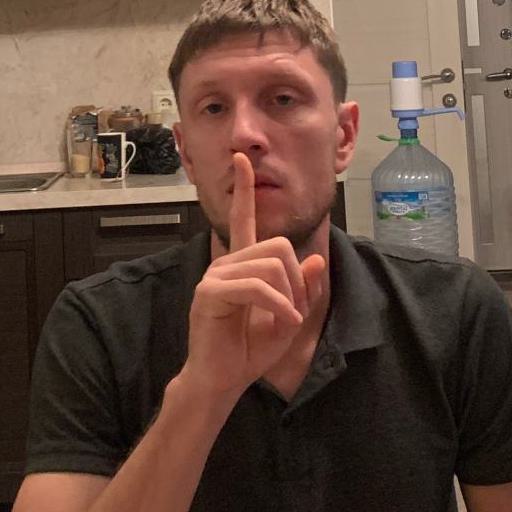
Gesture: mute